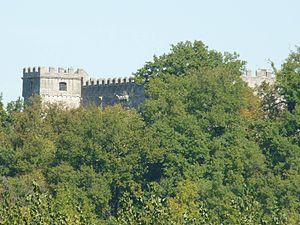
Logis de Nanteuil vu de Bellevau, Sers (16), France
Le logis de Nanteuil domine la vallée de l'Échelle à Sers près d'Angoulême en Charente.
Cet article recense les monuments historiques de la Charente, en France.
Cet article contient une liste non exhaustive des châteaux du département de la Charente, correspondant à l'ancienne province de l'Angoumois, avec parties de Saintonge à l'ouest, Périgord au sud-est, Limousin à l'est et Poitou au nord.